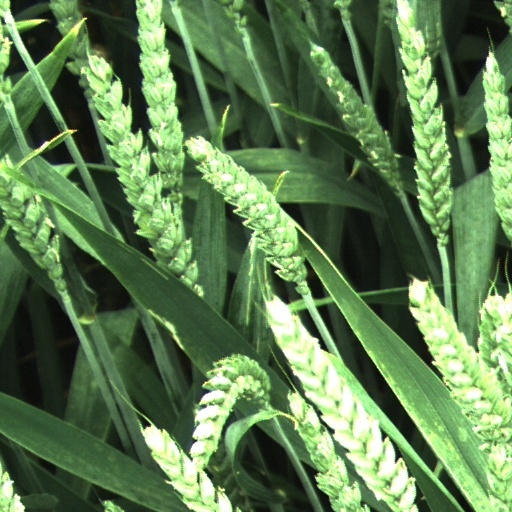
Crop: wheat